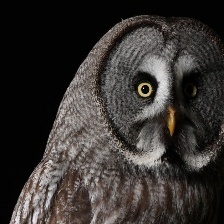
Species: GREAT GRAY OWL
Scientific name: STRIX NEBULOSA
ImageNet parent category: great_grey_owl